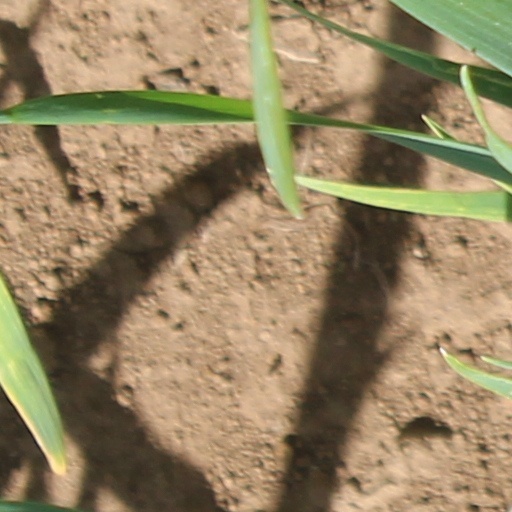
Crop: wheat